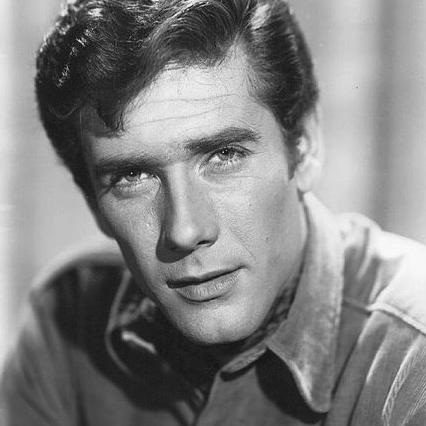
Age: 34